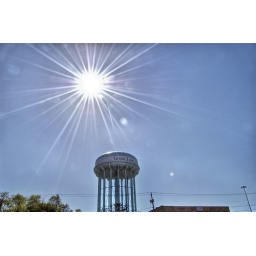
Sun flare over the water tower